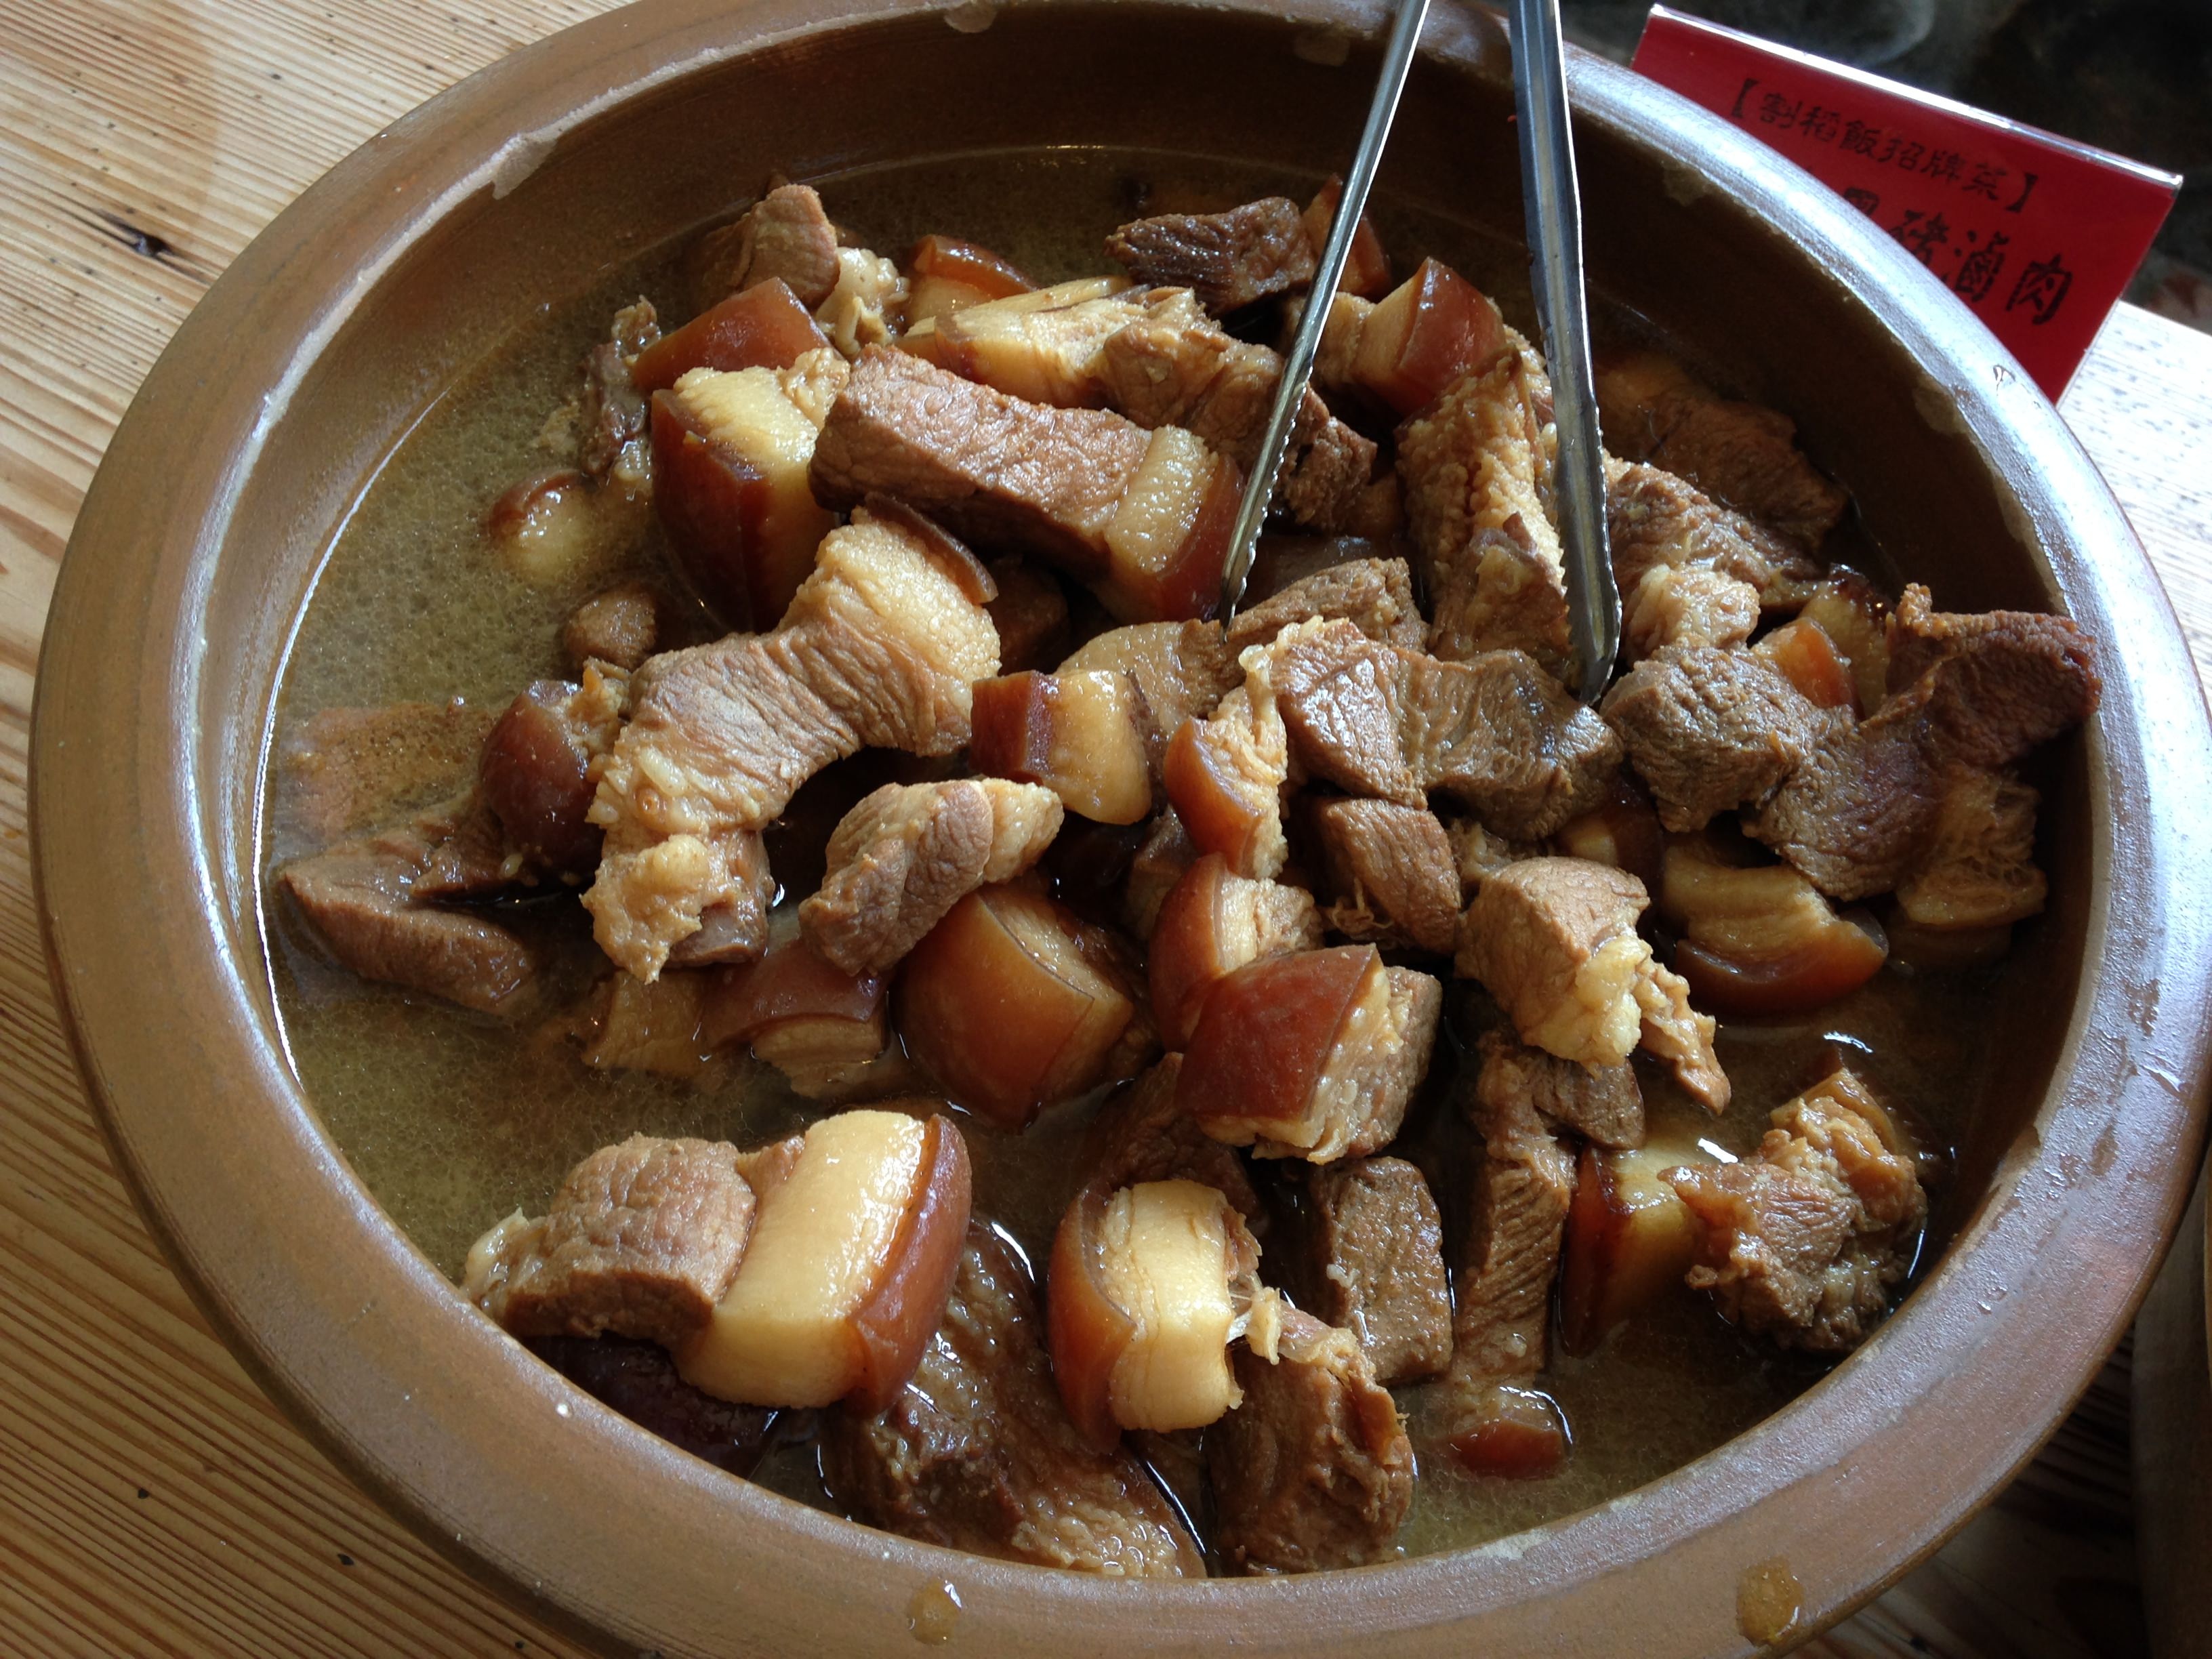
dish, food, produce, meat, cuisine, stew, hakka, pot roast, lurou, three meat, beef bourguignon